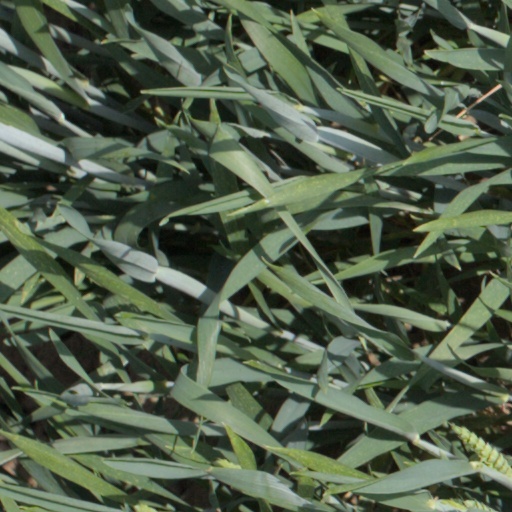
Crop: wheat